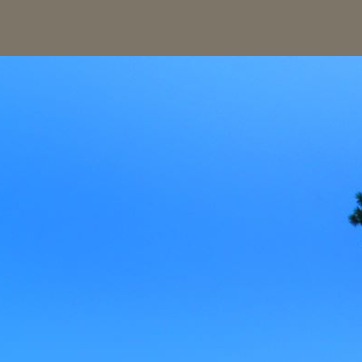
Material: sky